Thomas Blagge

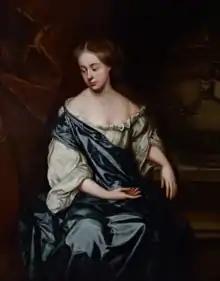
Blagge's youngest daughter Margaret (1652-1678)

When the Royalists were defeated at Worcester in September, he helped Charles evade capture; although arrested himself, he managed to escape from the Tower of London and rejoin the court. He was appointed Groom of the Chamber and his wife Mary governess to Princess Henrietta, making them part of a close knit inner circle of royal servants. During the short-lived 1658 alliance between Charles and Spain, Blagge and other exiles served in the army defeated by an Anglo-French army at The Dunes in June.